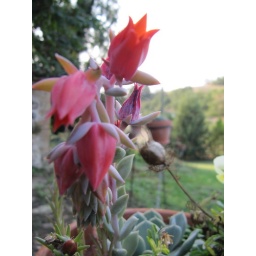
plants near the house